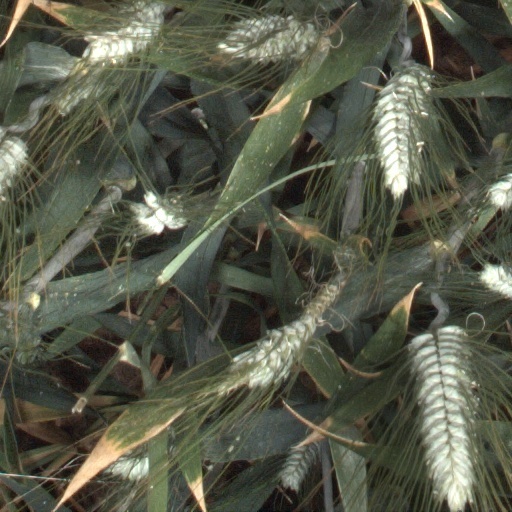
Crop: wheat